Amanda Bartlett Harris

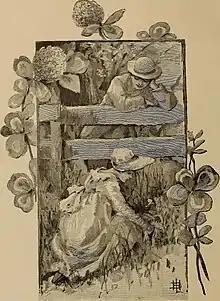
Illustration on the inside of the cover of "Wildflowers and Where They Grow" (published 1882)

More of her works can be found online. Many of her short stories were published in the aforementioned "St. Nicholas Magazin"e, which can be found online in the Baldwin Library of Historical Children's Literature.